Church of Our Lady, Copenhagen

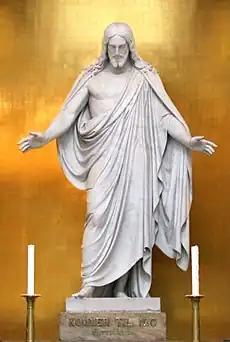
"Christus" in the Church of Our Lady, Copenhagen, by Bertel Thorvaldsen

Denmark's finest architect, Christian Frederik Hansen, and the city magistrate redesigned the cathedral in the Neo-Classical style. Due to a lack of resources they incorporated elements of the surviving walls. The old surviving vaulting was blown up to make way for a church built in the new style. A pillared portico and a flat interior ceiling and simple classical lines are very different from the medieval church. The cornerstone was laid in 1817 and the work completed by Whitsun Day 1829. Bertel Thorvaldsen (1770–1844) was commissioned to decorate the interior with statues of Jesus Christ and the apostles; Judas Iscariot replaced by St. Paul. Other artists also contributed sculptures and paintings. Thorvaldsen carved and donated the modern font as a personal gift.